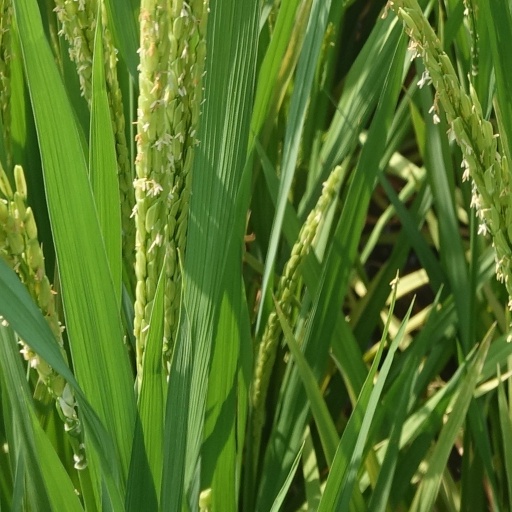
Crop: rice